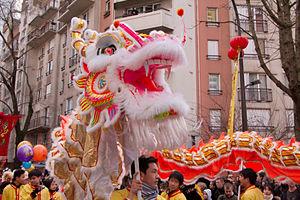
Nouvel An chinois, qui s'est déroulé dans le 13e arrondissement de Paris (France).
Le Nouvel An chinois, Nouvel An du calendrier chinois ou Nouvel An lunaire ou « passage de l’année » est le premier jour du premier mois du calendrier chinois. La fête du printemps marque le début des festivités qui se déroulent sur quinze jours et qui s’achèvent avec la fête des lanternes.